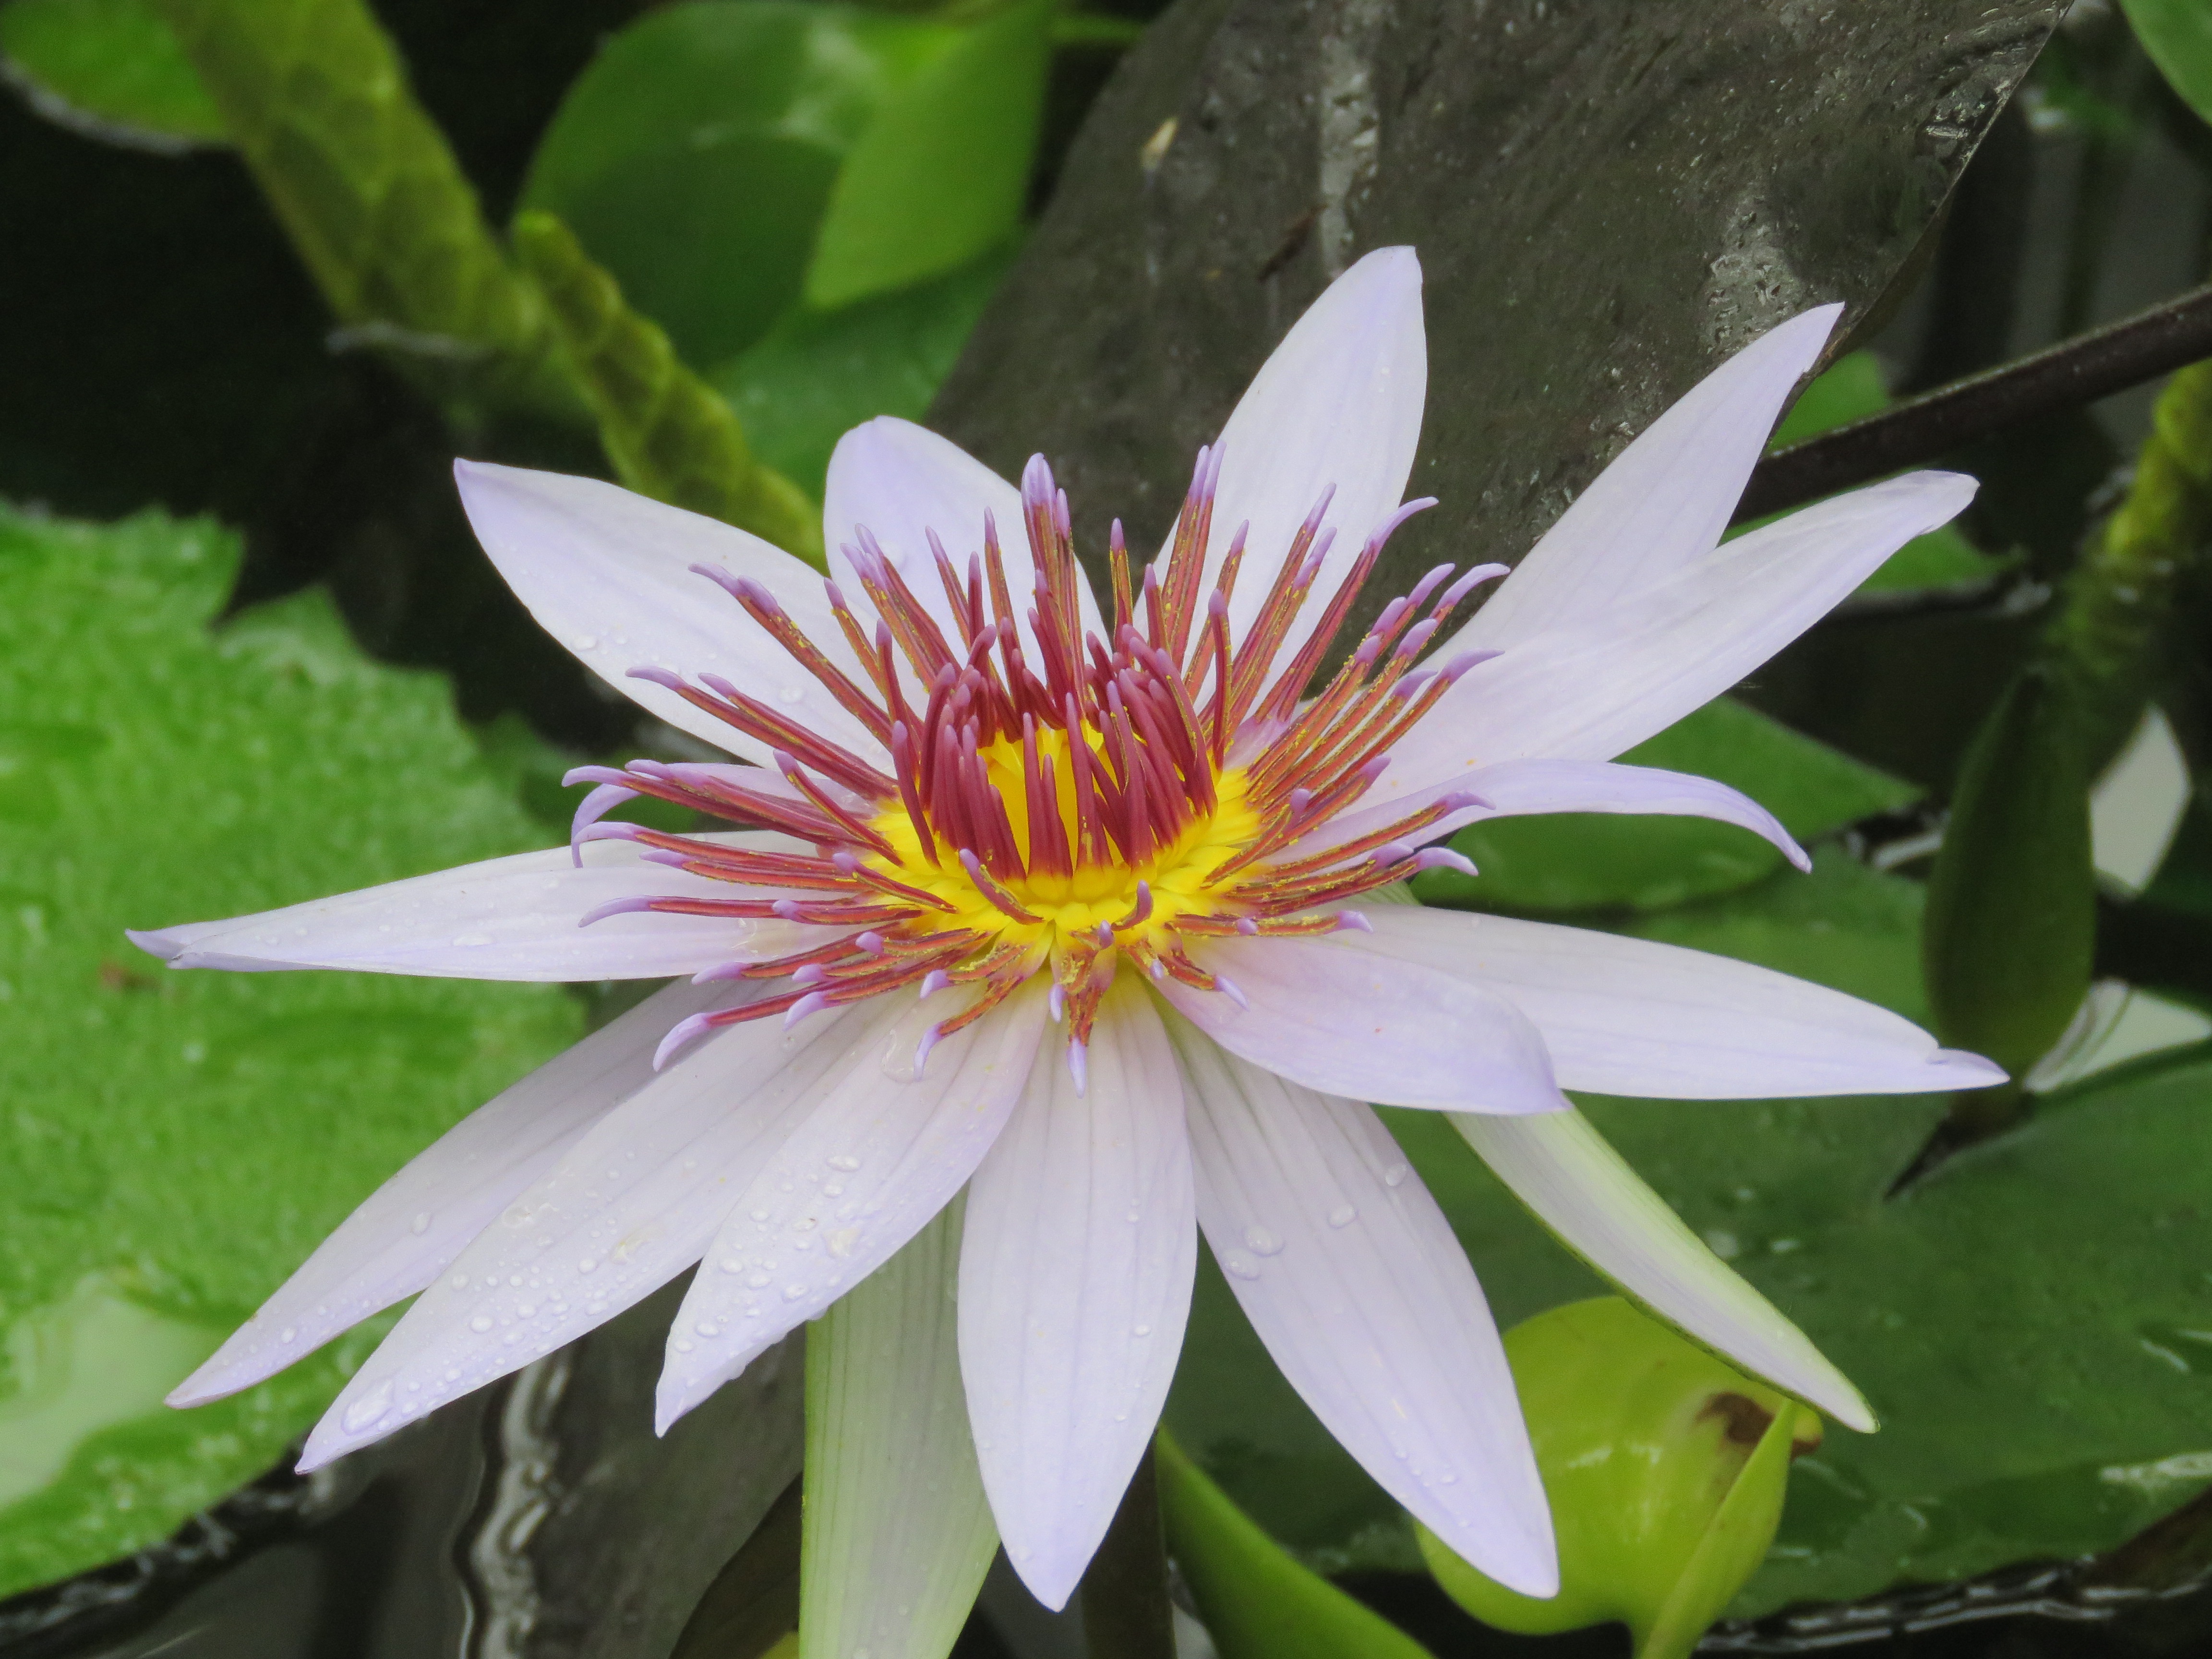
nature, blossom, plant, flower, petal, bloom, floral, green, natural, botany, garden, aquatic plant, flora, botanical, wildflower, gardening, lily, horticulture, botanic, gardener, macro photography, flowering plant, daisy family, land plant